Clarence Moore (businessman)

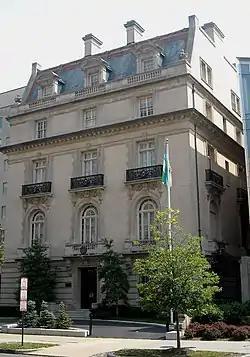
Clarence Moore House, Washington, D.C., 2008

Moore's first wife, Alice McLaughlin (1872–1897), was the daughter of Frank McLaughlin, former owner of the "Philadelphia Times". She gave birth to two children, and died 12 days after bearing the second: